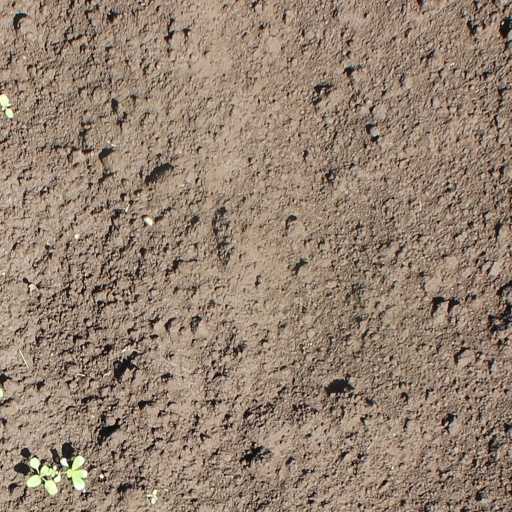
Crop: soybean